History of lighthouses

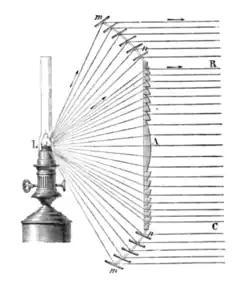
Diagram depicting how a spherical Fresnel lens collimates light.

The vaporized oil burner was invented in 1901 by Arthur Kitson and improved by David Hood at Trinity House. The fuel was vaporized at high pressure and burned to heat the mantle, giving an output of over six times the luminosity of traditional oil lights.